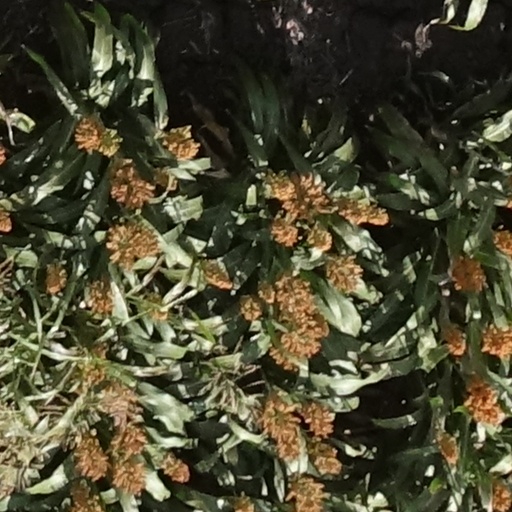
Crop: sorghum